Æon Flux (film)

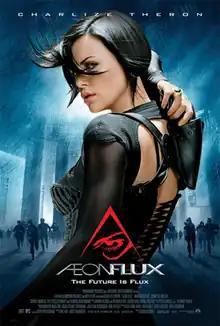
Theatrical release poster

Æon Flux is a 2005 American science fiction action film based on the animated science fiction action television series of the same name created by Peter Chung, which aired on MTV from 1991 to 1995. It was directed by Karyn Kusama, written by Phil Hay and Matt Manfredi, and produced by Gale Anne Hurd, David Gale, Gary Lucchesi and Greg Goodman. The film was produced by MTV Films, Lakeshore Entertainment, Babelsberg Film Studio and Valhalla Motion Pictures. It stars Charlize Theron as the title character, Marton Csokas, Jonny Lee Miller, Sophie Okonedo, Pete Postlethwaite, and Frances McDormand.